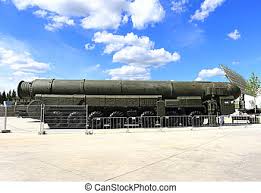
Label: Rs-24